Girl on a Bicycle

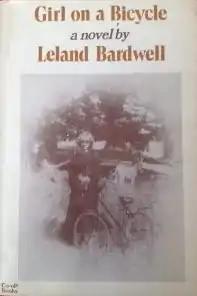
First edition (publ. Co-op Books)

Girl on a Bicycle is a 1977 novel by Leland Bardwell (her first). The novel is set in 1940s Ireland, and deals with the reality of being Protestant and what it means to be an individual caught up in the momentum of historical change. It is a coming-of-age story for Julie Da Vraire as she makes her way on her own after being socially outcast.